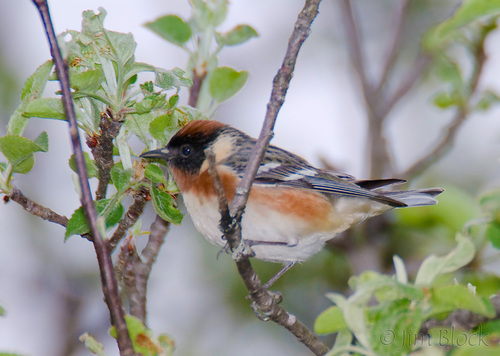
this bird features rust-colored side stripes and crown, with a black face, great wings, and white underside.
this small bird has a mostly white body, white wing stripes, red and brown feathers on the head, and a long pointed beak.
this small bird has a black cheek patch and supercilliary, with a brown side and white belly and breast.
this is a small bird with an orange throat, white breast, and black stripes on the wingbars.
a very small multicolor bird with black fethers covering his black eyes.
this bird is red with white and has a very short beak.
this bird appears to be small with a white belly a black mask ohn its face and some orange on the top of the head and belly.
this bird has wings that are black and has a white belly
this bird has wings that are black and has a white belly
this bird has wings that are black and has a white belly
Species: Bay Breasted Warbler